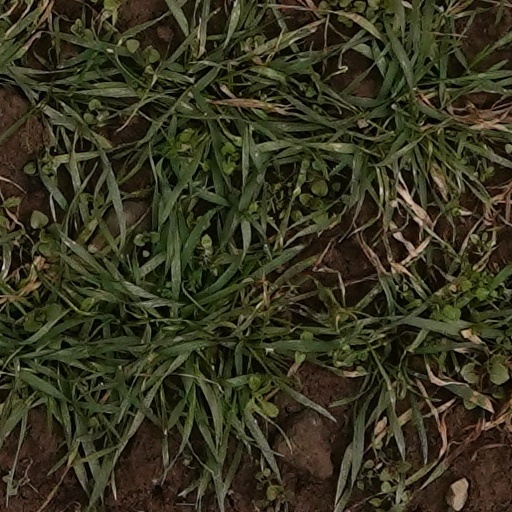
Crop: wheat